Biomorphism

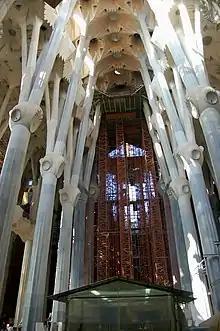
Biomorphic branching columns in Gaudí's monumental but still incomplete Sagrada Família church are modelled on trees.

Biomorphism models artistic design elements on naturally occurring patterns or shapes reminiscent of nature and living organisms. Taken to its extreme, it attempts to force naturally occurring shapes onto functional devices. In his search for architectural reform the French architecte Viollet le Duc is the first to express this idea clearly : "Like a botanist, Viollet le Duc analyzes details of nature in his books, subsequently making them undergo metamorphoses."